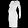
Label: Dress